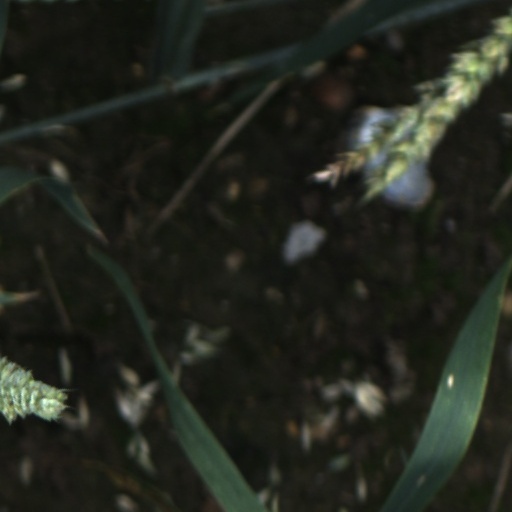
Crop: wheat